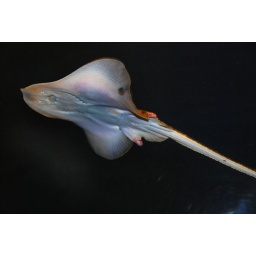
Another fish swimming by